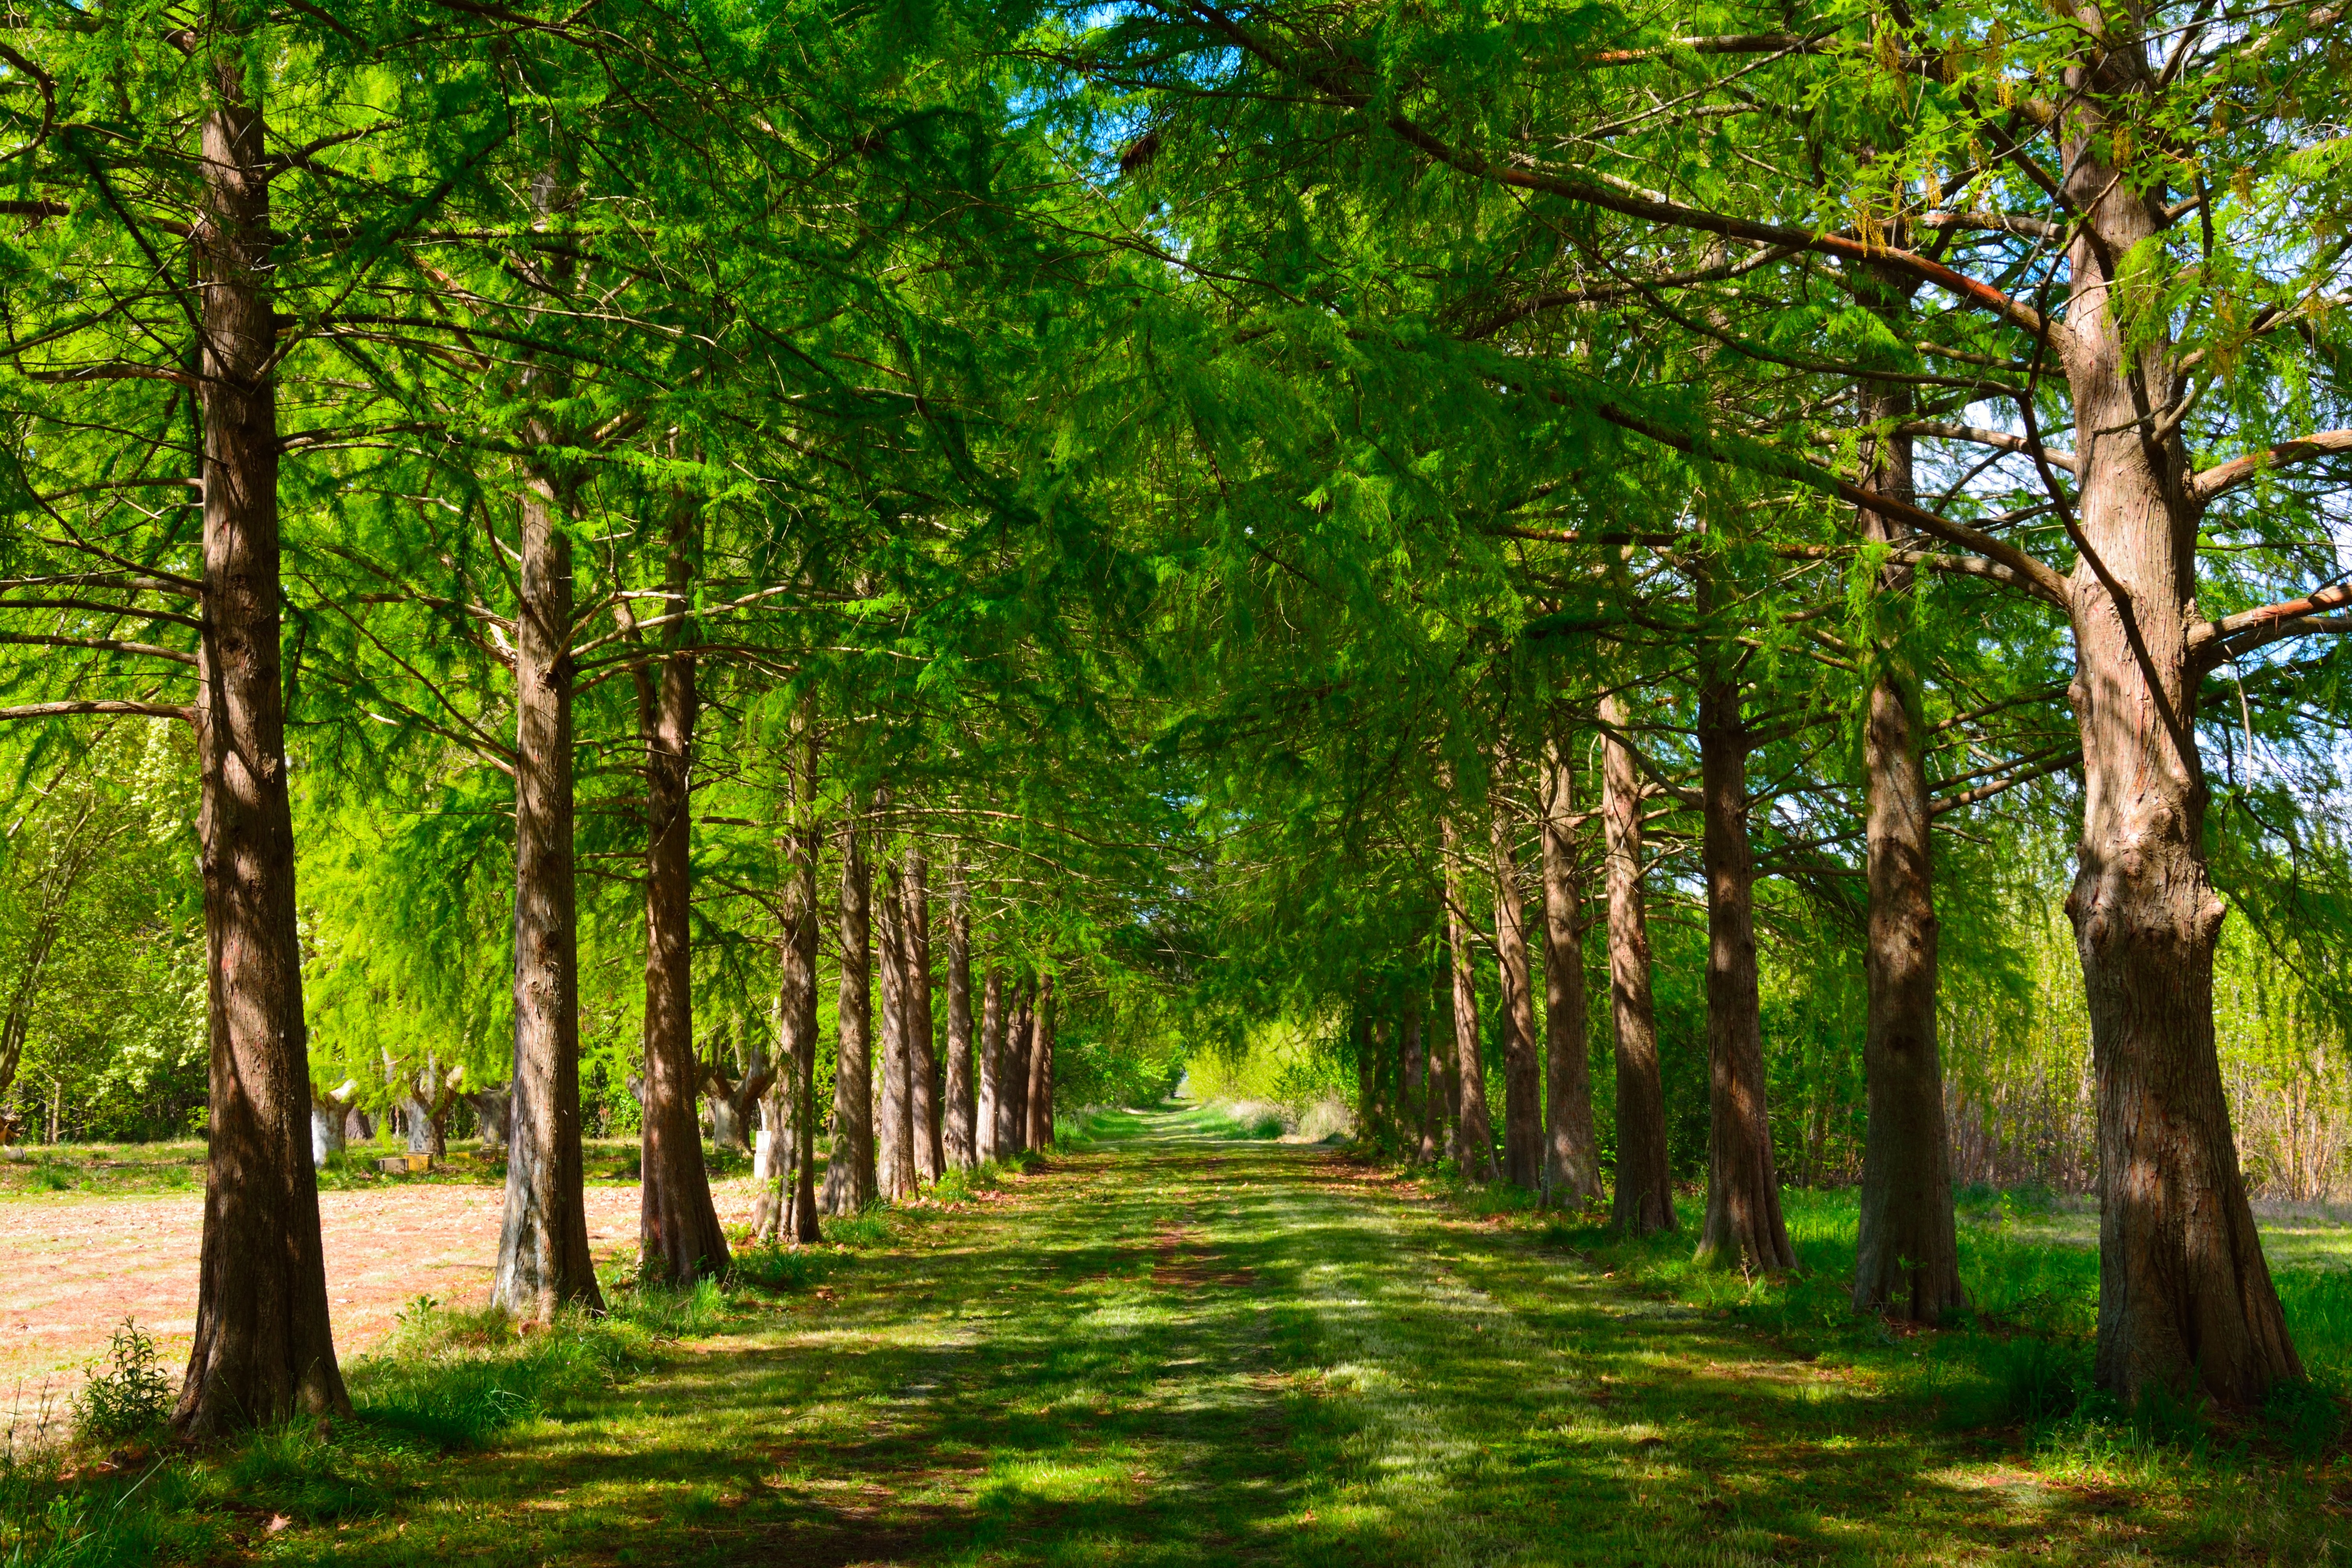
landscape, tree, nature, forest, path, branch, plant, sunlight, leaf, green, jungle, autumn, park, botany, trees, vegetation, deciduous, plantation, grove, woodland, habitat, ecosystem, cypress, biome, old growth forest, natural environment, woody plant, temperate broadleaf and mixed forest, temperate coniferous forest